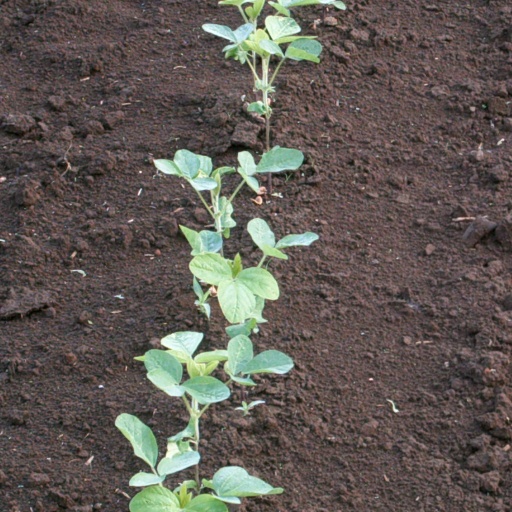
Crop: soybean